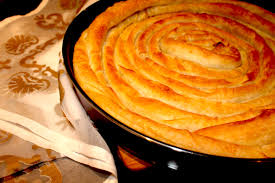
Yemek: borek